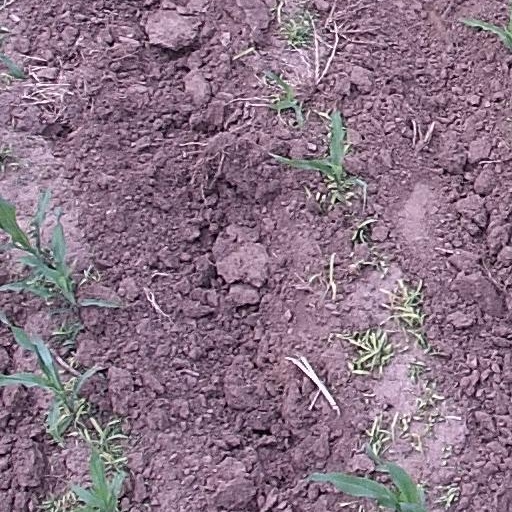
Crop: maize; corn